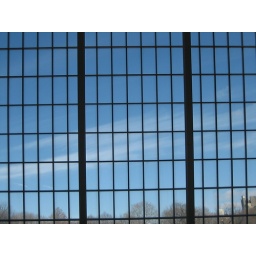
these windows are going to be in my future house